Parish Church of St. Mary, Attard

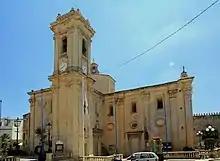
The church and its belfry as viewed from the side

The Parish Church of St. Mary is an example of Renaissance architecture, and it is regarded as the finest Renaissance church in Malta. It is attributed to the architect and sculptor Tommaso Dingli, and it is believed to be one of only two surviving churches which retain Dingli's original design, the other one being the old Parish Church of St. Mary in Birkirkara.